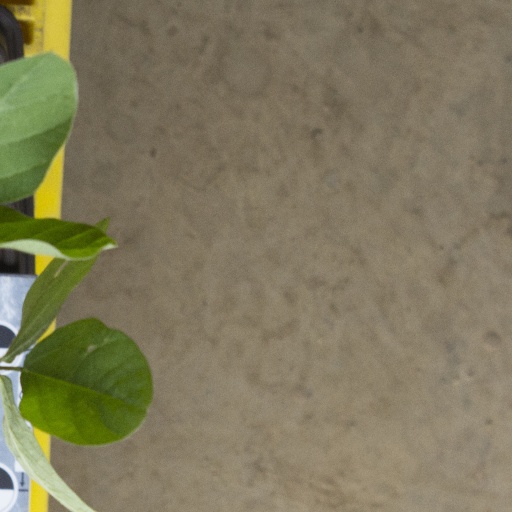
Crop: soybean